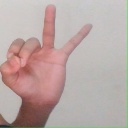
अक्षर: ण